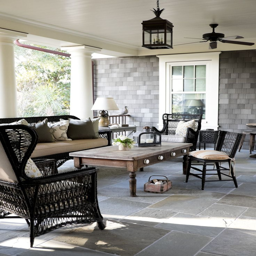
ready to pull up a chair on this timeless neutral covered porch .